Taime Downe

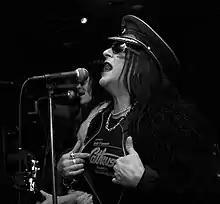
Downe in 2010

Taime Downe (born Gustave Molvik on September 29, 1964) is an American musician best known as the lead singer of the 1980s hard rock/glam metal band Faster Pussycat.